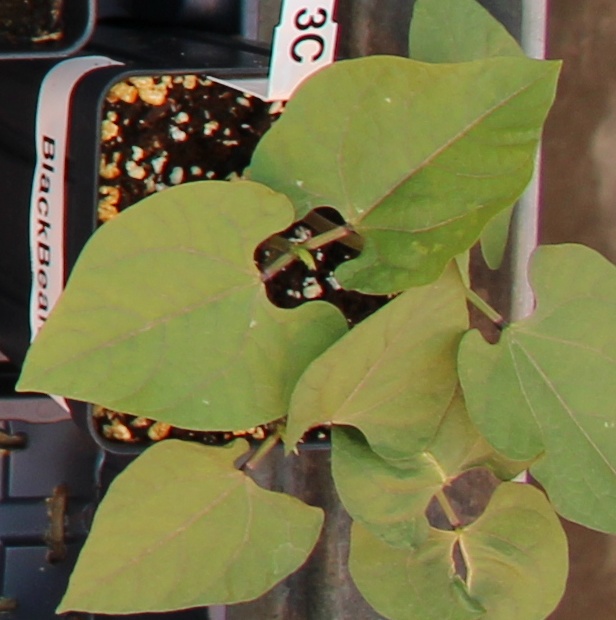
Label: Blackbean